Canadian Armed Forces

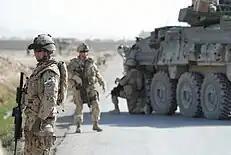
Soldiers from the Canadian Grenadier Guards in Afghanistan. The Canadian Forces were in Afghanistan as a part of the NATO-led United Nations International Security Assistance Force until 2011.

At the end of the Second World War, Canada possessed the fourth-largest air force and fifth-largest naval surface fleet in the world. Conscription for overseas service was introduced only near the end of the war, and only 2,400 conscripts made it into battle. Originally, Canada was thought to have had the third-largest navy in the world, but with the fall of the Soviet Union, new data based on Japanese and Soviet sources found that to be incorrect.